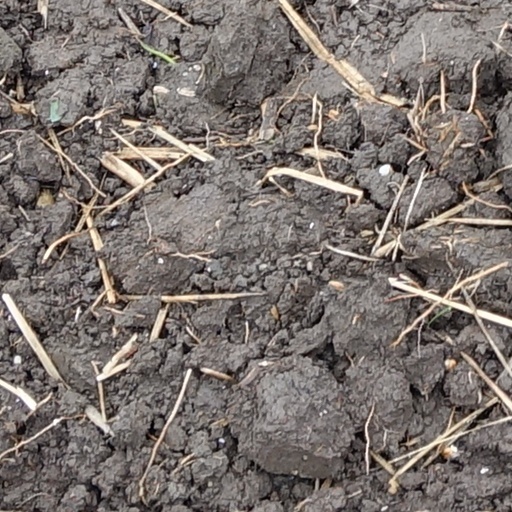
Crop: wheat